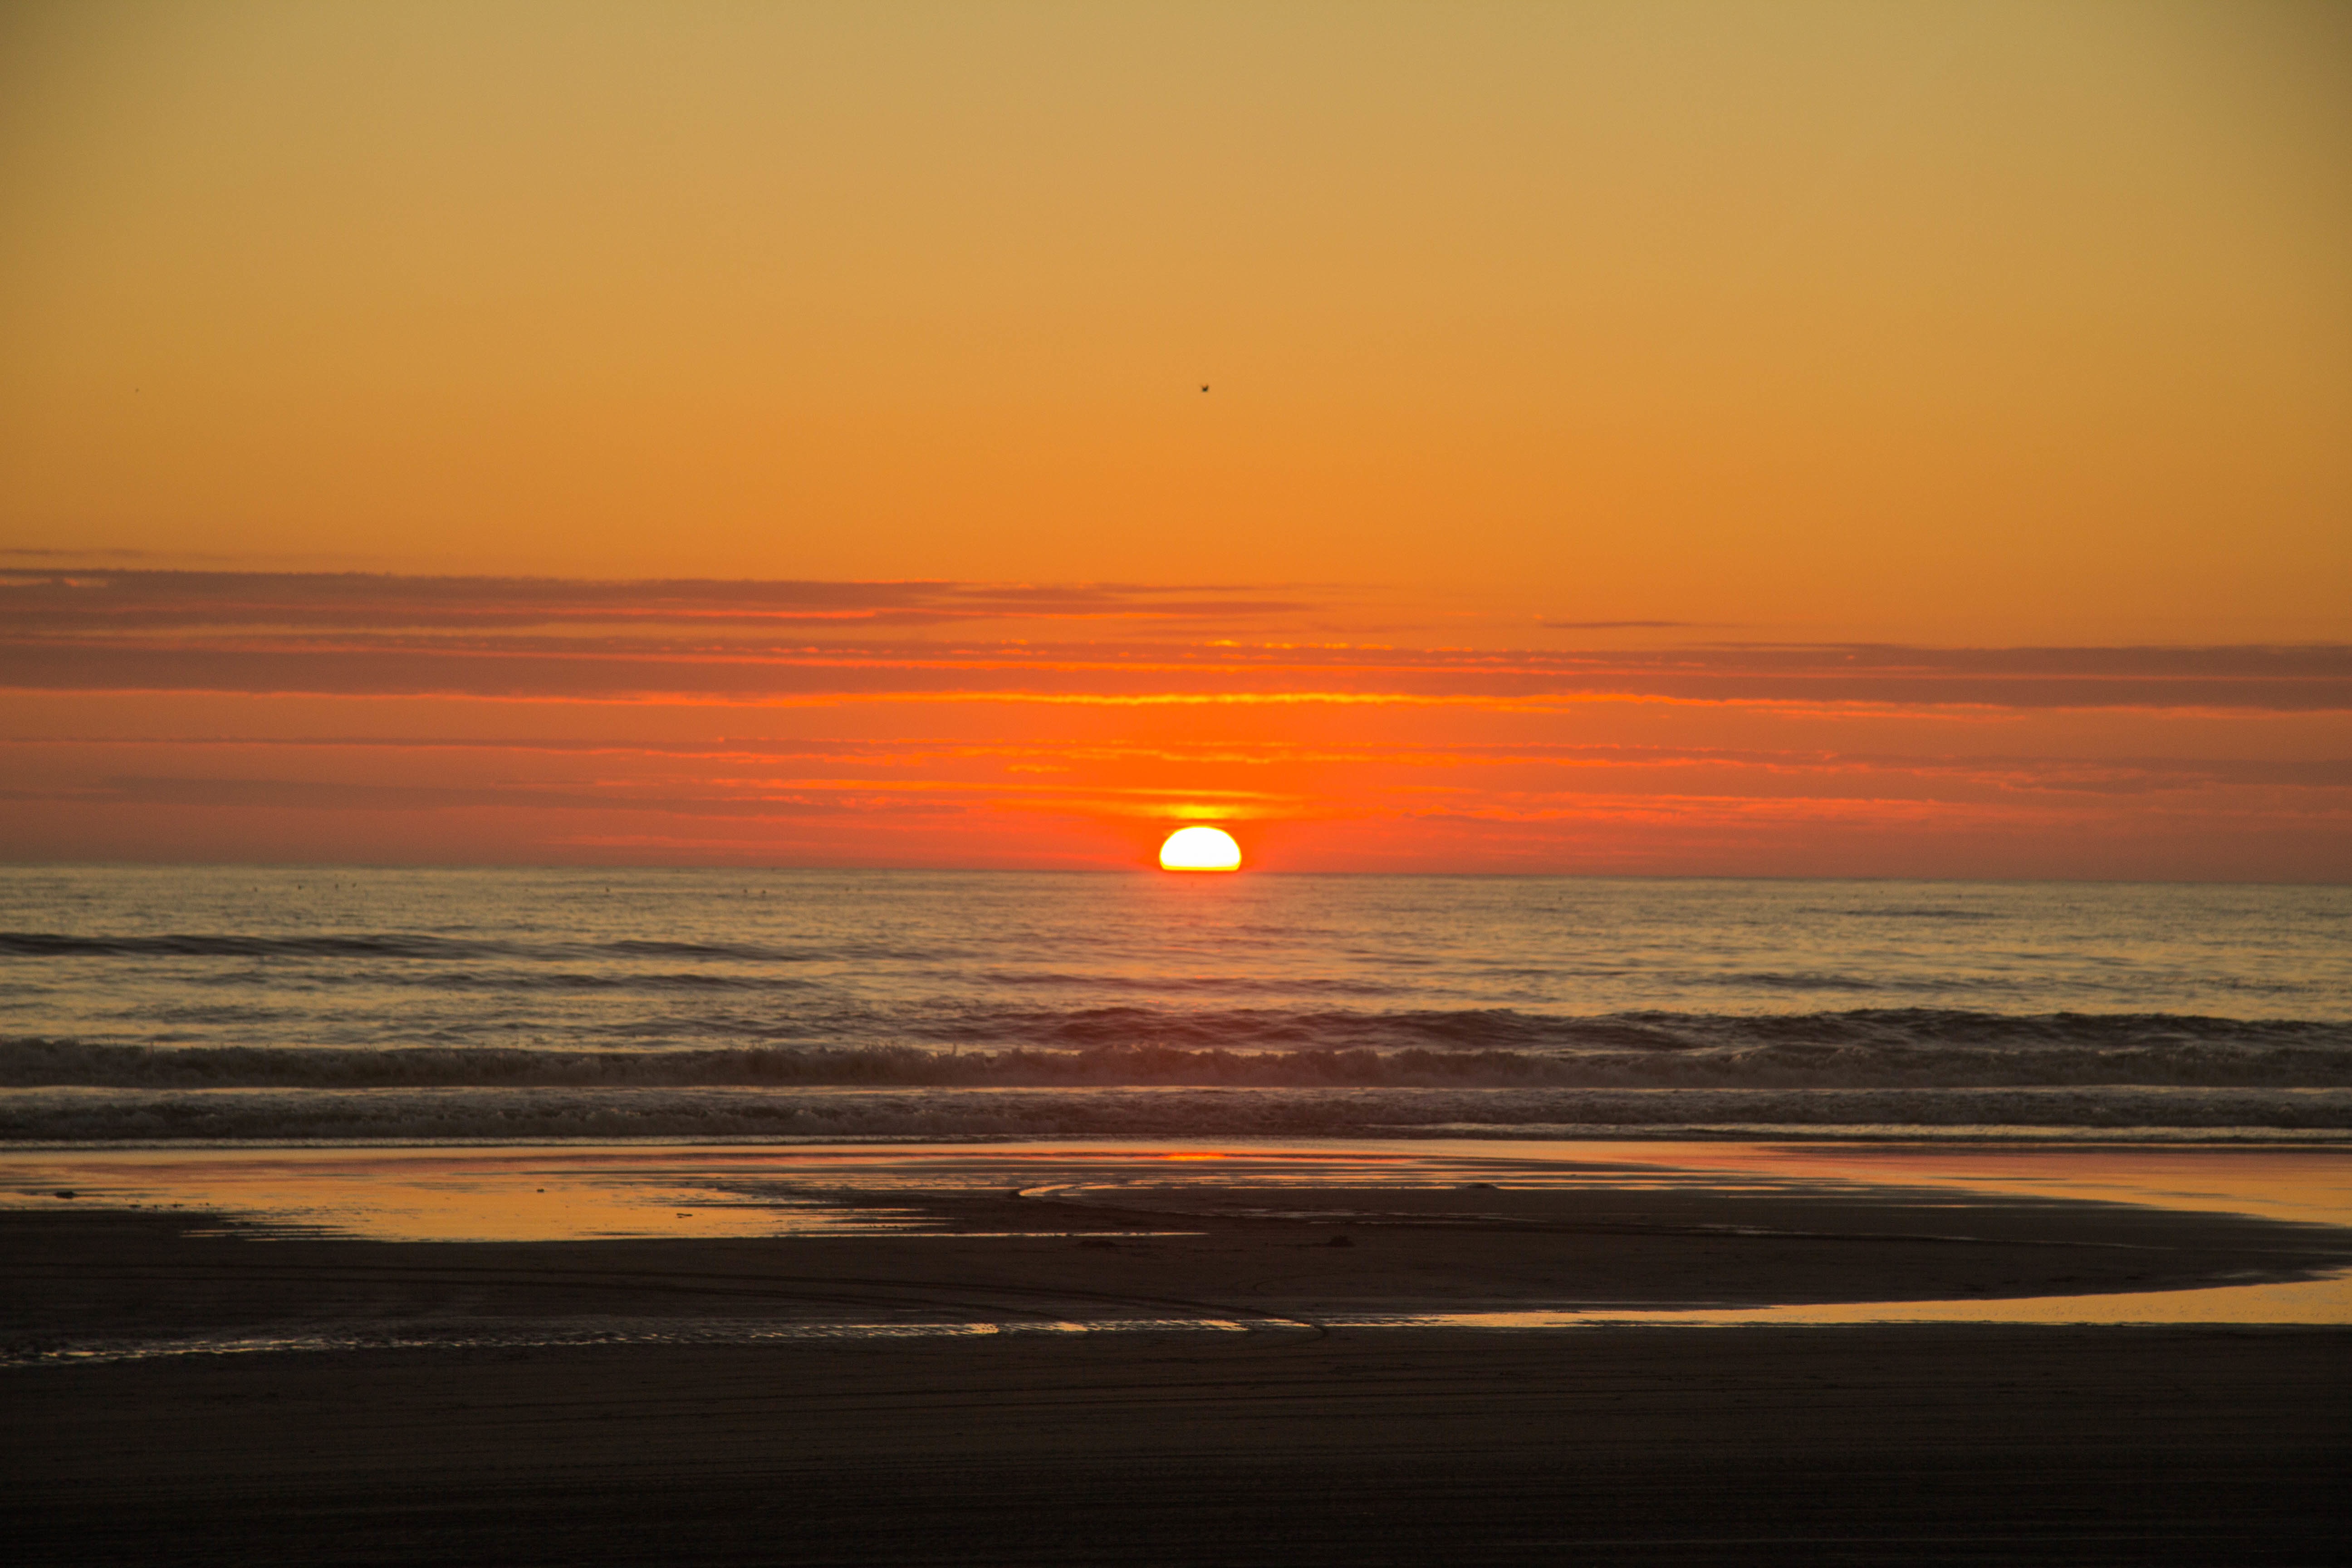
beach, sea, coast, sand, ocean, horizon, sun, sunrise, sunset, sunlight, morning, shore, wave, dawn, dusk, evening, body of water, afterglow, wind wave